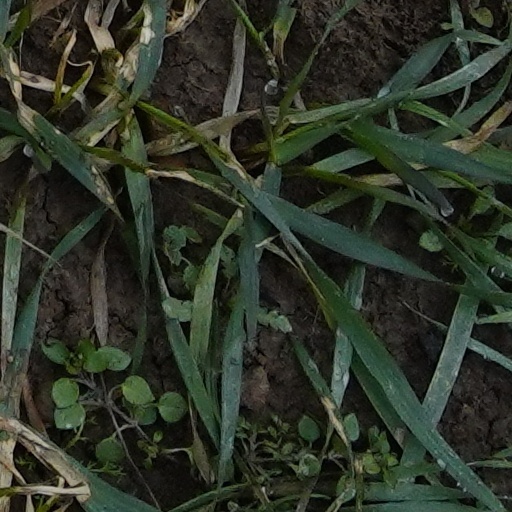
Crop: wheat